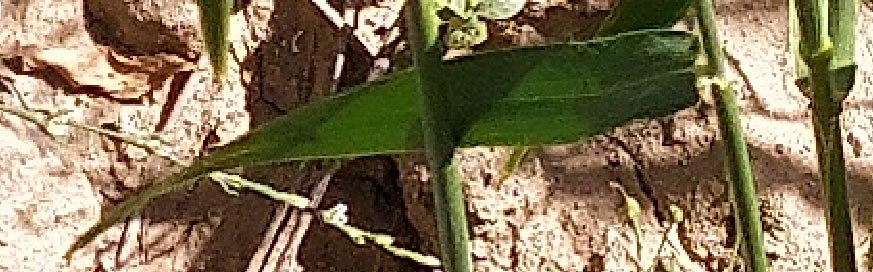
Label: Wheat___Healthy